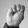
ASL letter: M